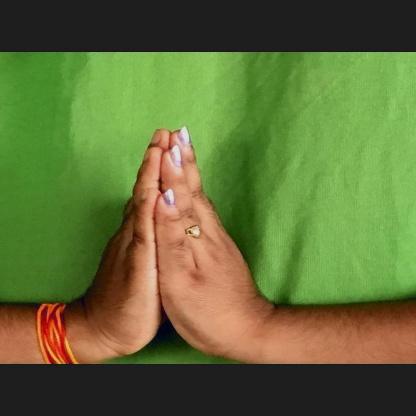
Mudra: Anjali